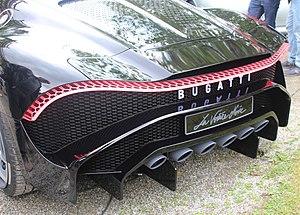
La Chiron est une supercar du constructeur automobile français Bugatti, descendante annoncée de la Bugatti Veyron 16.4. Elle tient son nom du pilote automobile monégasque Louis Chiron. Elle est préfigurée par le concept-car Bugatti Vision Gran Turismo et inspirée par la Bugatti Type 57.